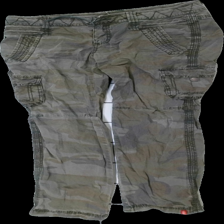
View: front
Type: Trousers
Category: Men
Brand: Edc (Esprit De Corps)
Colors: Green, Grey
Material: ?
Pattern: Geometric print
Cut: Cropped
Size: 38
Season: All
Holes: Major
Damage: hål i skrev + fickor
Damage location: middle center
Damage 2: hål
Damage 2 location: middle center
Price range: <50
Recommended usage: Export
Description: camouflage mönstrade (och färgade) byxor med hål fram + skrev, saknas knappar på fickor bak + hål där
Comment: saknas knappar på fickor bak